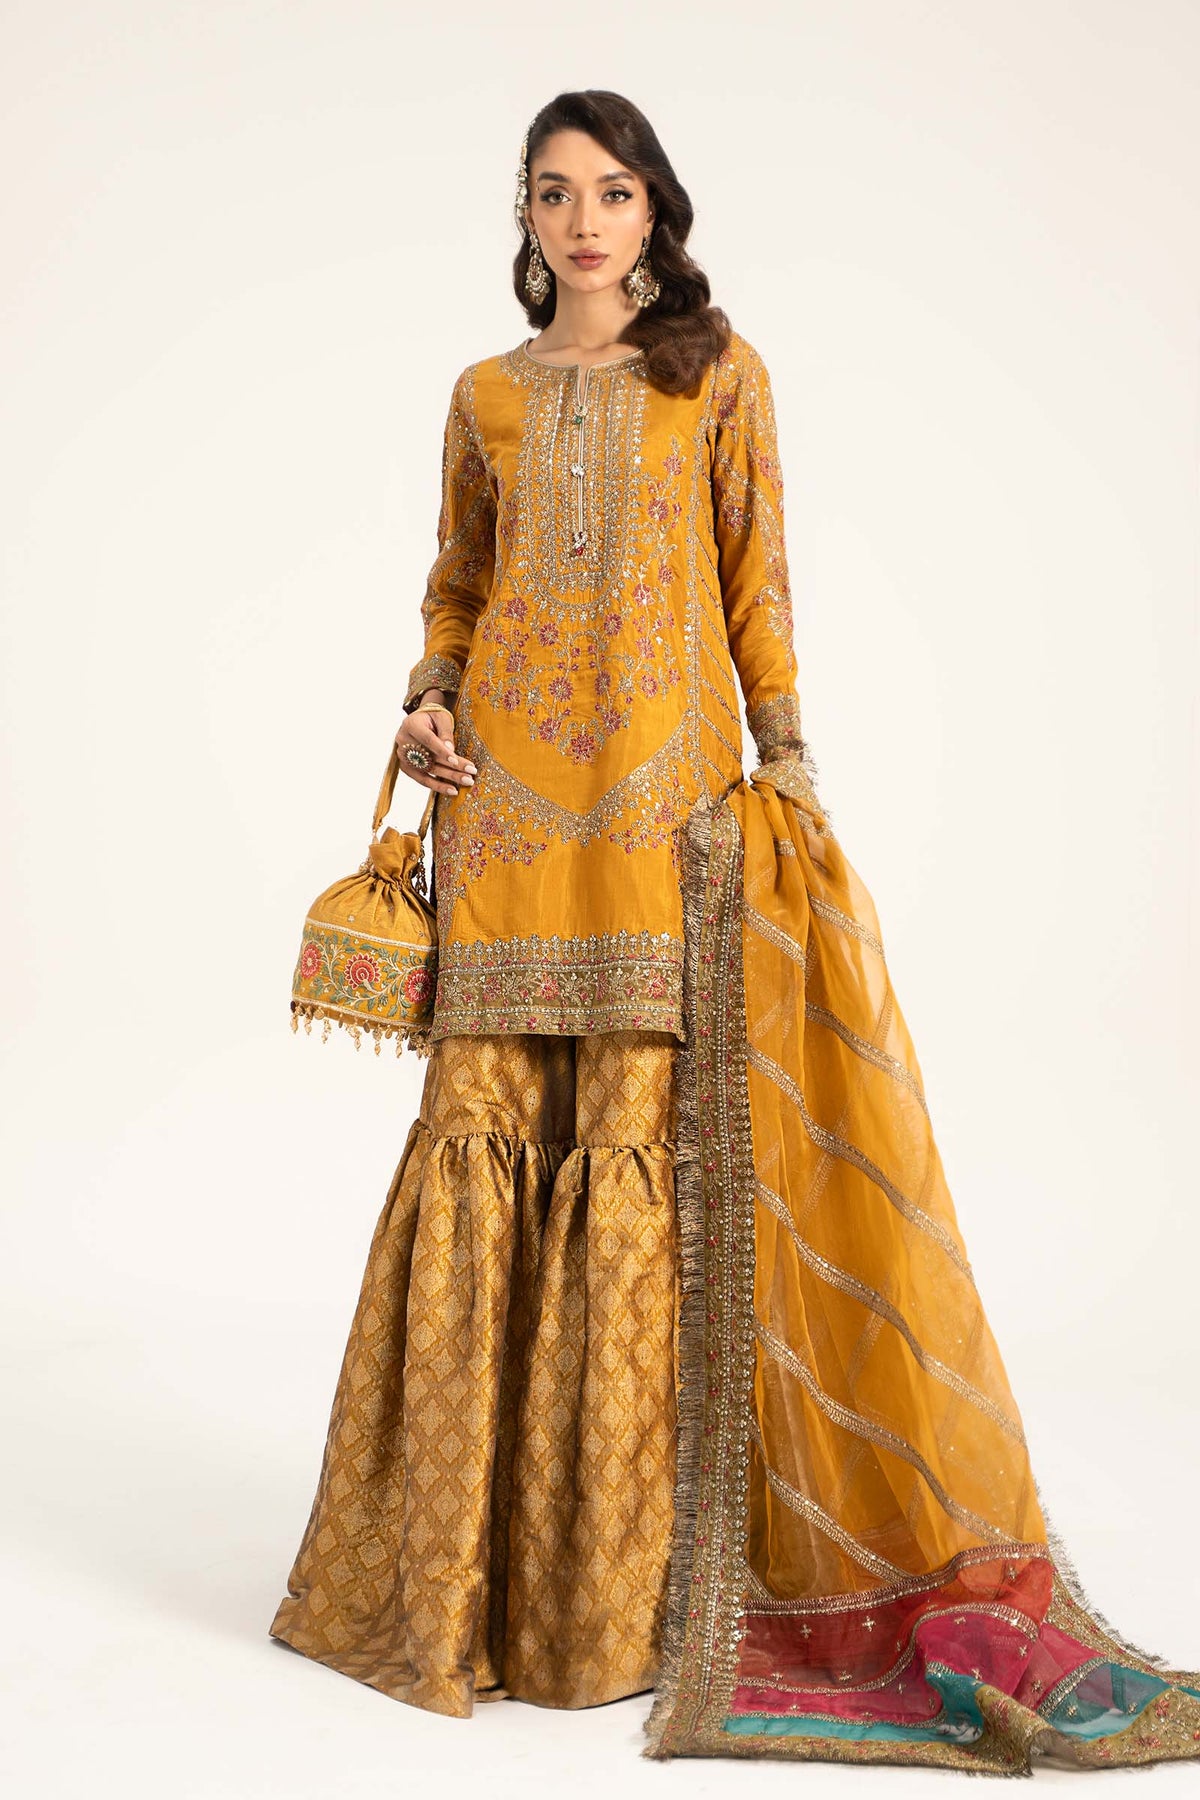
gold embroidered chiffon suit